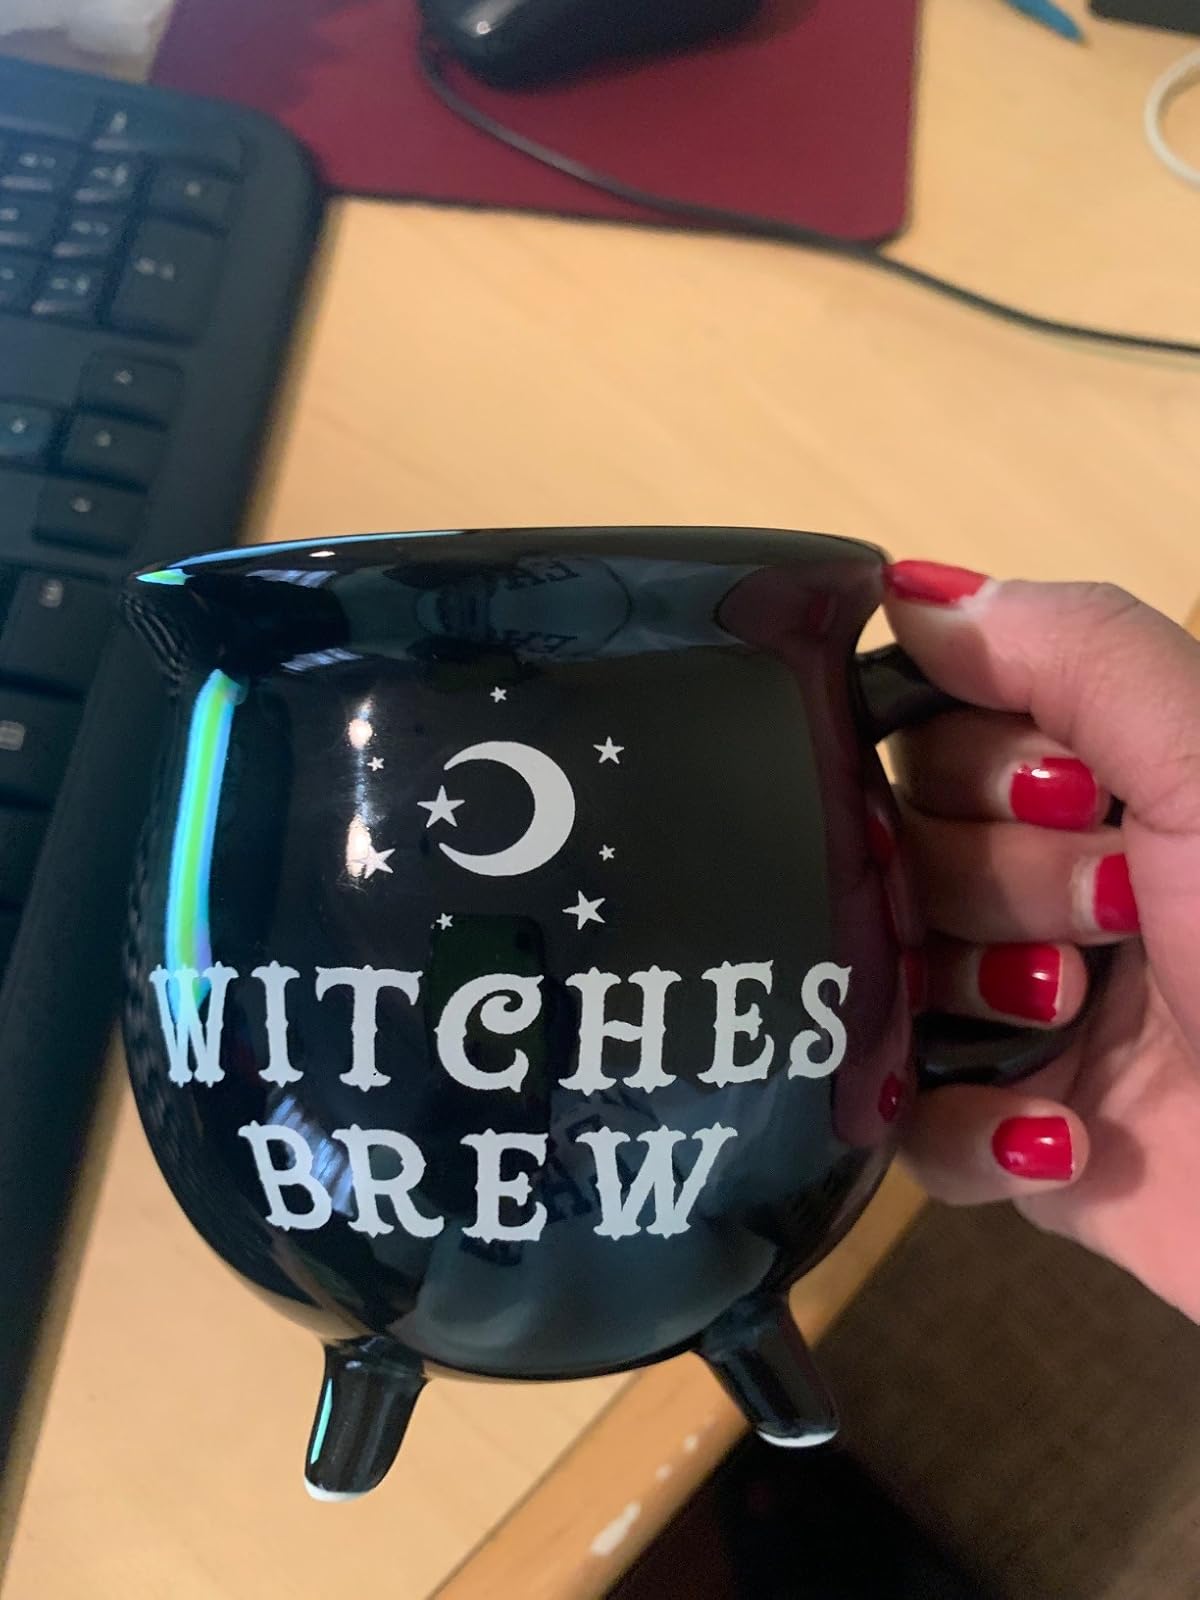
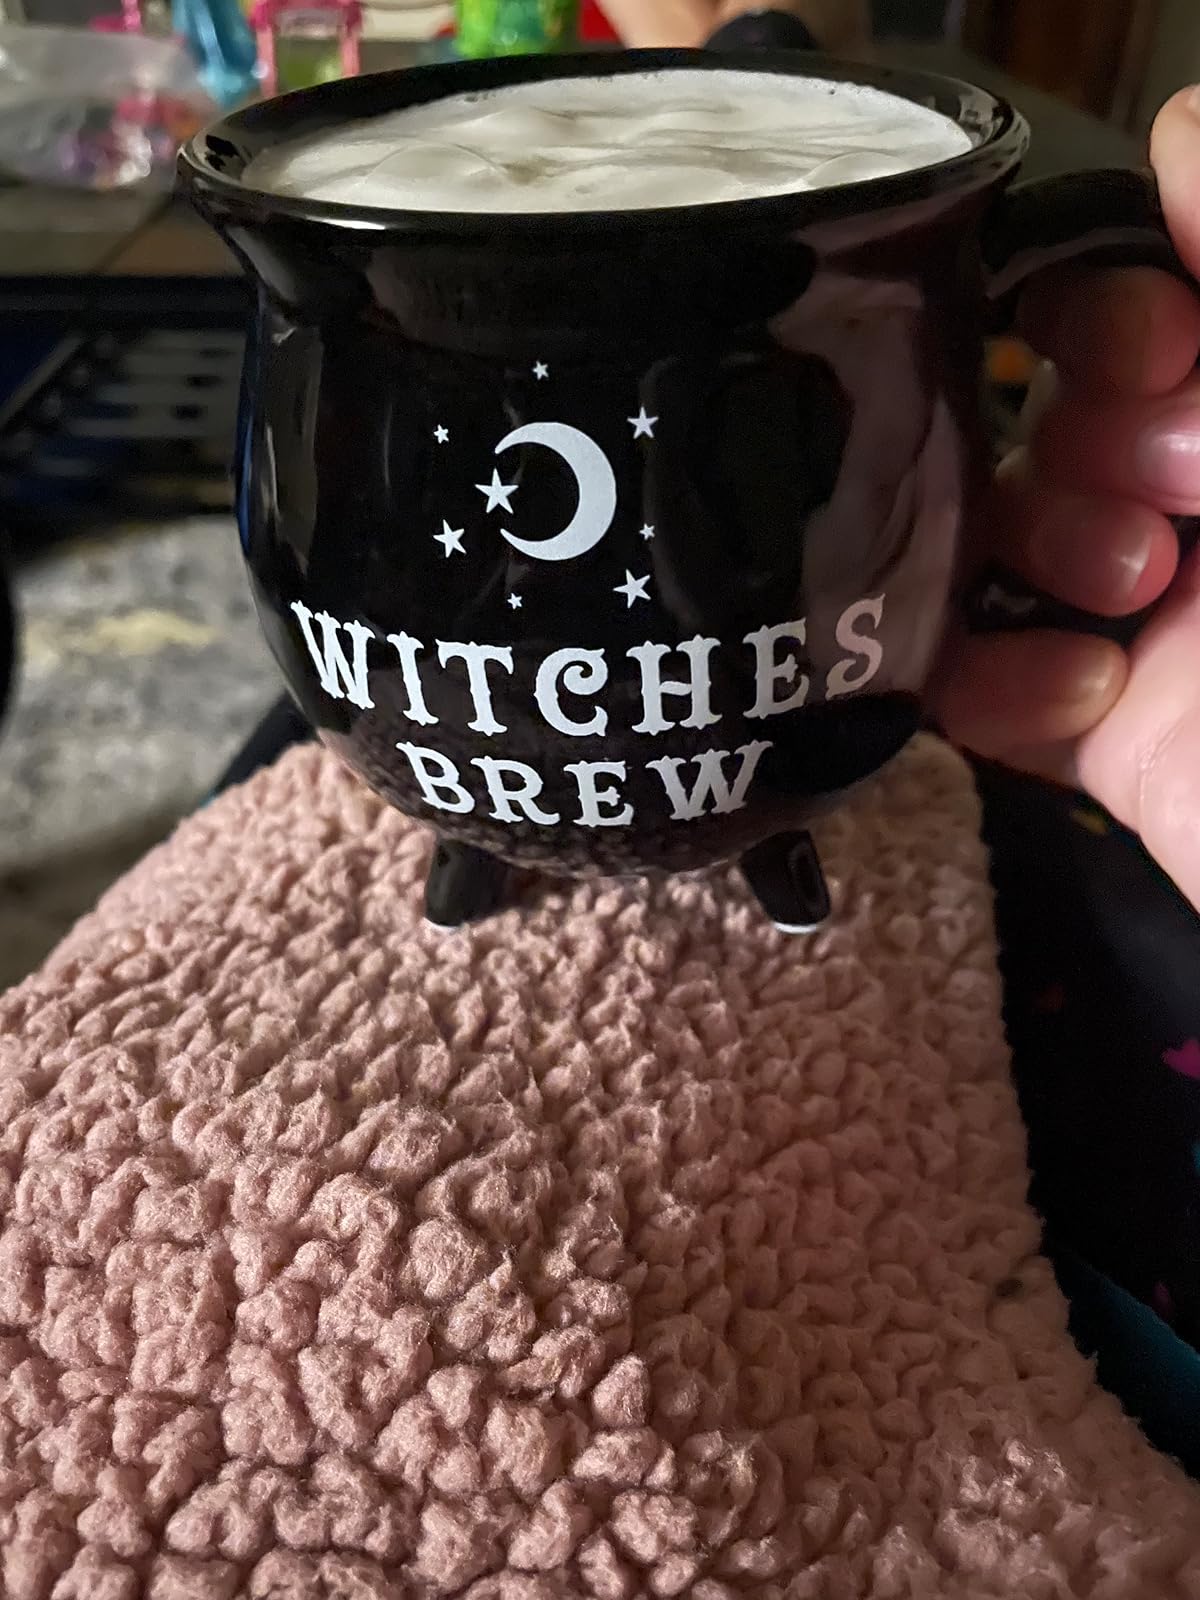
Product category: items_mug
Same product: yes